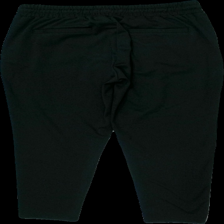
View: back
Type: Trousers
Category: Ladies
Brand: Ichi
Colors: Black
Material: 80% polyester 20% bomull
Cut: Regular
Size: M
Season: All
Damage: luddigt
Damage location: middle center
Price range: <50
Recommended usage: Reuse
Description: mjukis byxor
Comment: luddiga